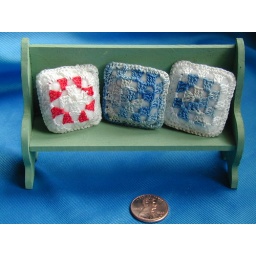
Dollhouse miniature sage green bench with hand crocheted pillows in red, white and blue. 1:12 scale